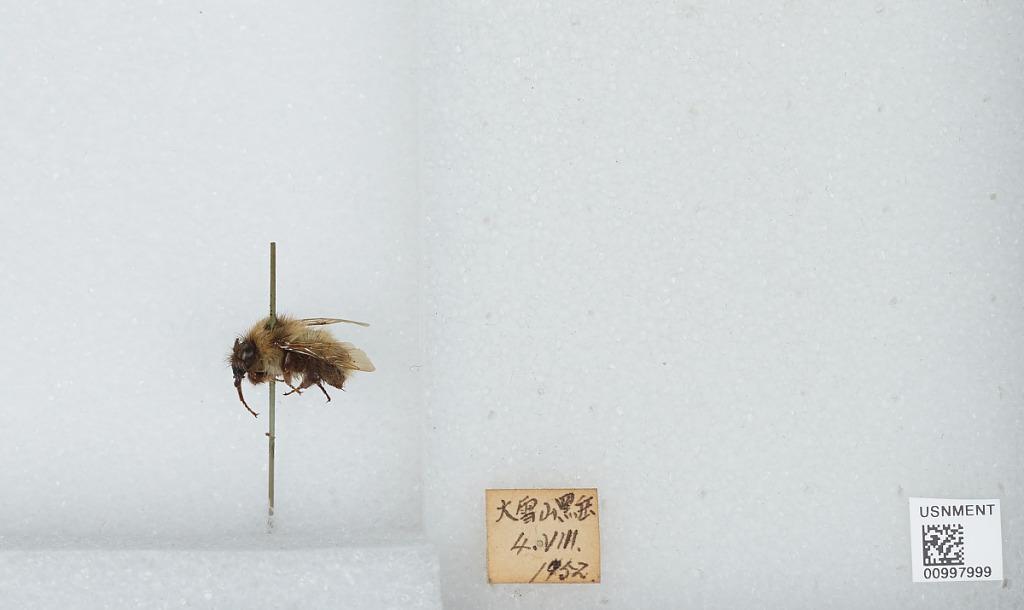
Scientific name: Bombus (Diversobombus) diversus Smith
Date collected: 1952-8-4
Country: Japan
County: Daisetsuzan
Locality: Mount Kuro